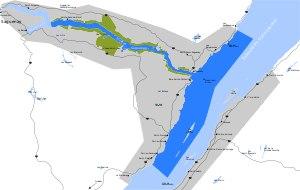
Le parc marin du Saguenay–Saint-Laurent est une aire marine protégée située à l'embouchure du fjord de la rivière Saguenay, au Québec. Il est géré conjointement par la Société des établissements de plein air du Québec et par Parcs Canada. Le parc marin est contigu par sa portion terrestre au parc national du Fjord-du-Saguenay. Le parc marin est reconnu internationalement pour la qualité des observations de mammifères marins que l'on peut y faire, en mer, mais également à partir de la rive.